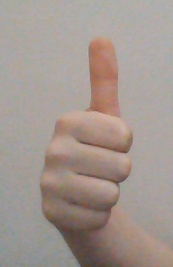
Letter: aleff